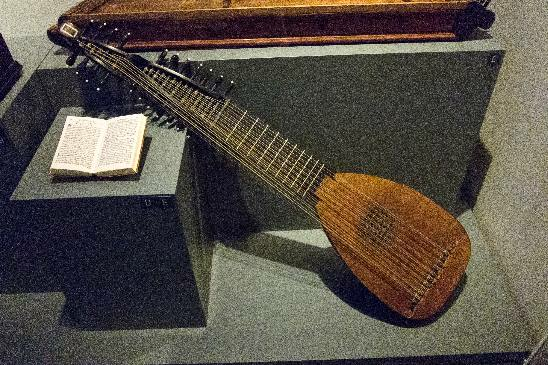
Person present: No